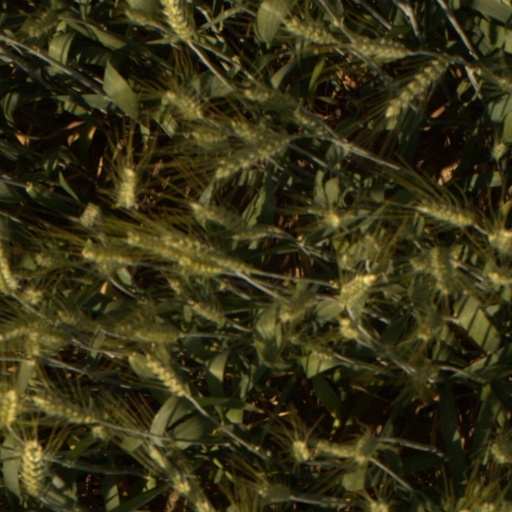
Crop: wheat